Waikino school shooting

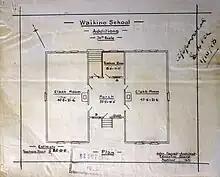
The layout of the school

Waikino is a small town, the economy based largely on gold processing, possessing the largest quartz-crushing plant used for gold extraction in 1923. The Waikino School was built , and had 143 students. The school's principal was Robert Theodore Reid, and it had a student teacher, two other assistant teachers, and two probationers.